Gabriel Pires

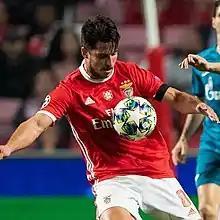
Gabriel playing for Benfica in 2019

Gabriel Appelt Pires (born 18 September 1993), sometimes known simply as Gabriel, is a Brazilian professional footballer who plays as a midfielder.